WWE SmackDown vs. Raw 2011

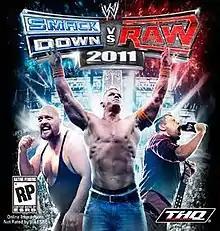
NTSC cover art featuring Big Show, John Cena and The Miz.

WWE SmackDown vs. Raw 2011 is a professional wrestling video game developed by Yuke's and published by THQ for PlayStation 2 (PS2), PlayStation 3 (PS3), PlayStation Portable (PSP), Xbox 360, and Wii systems. The game was released worldwide in October 2010, with the PS3 and Xbox 360 versions for Japan in February 2011.